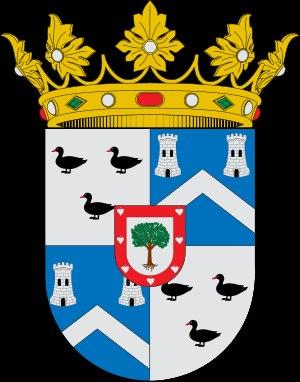
La famille Guignard de Saint-Priest est une famille de magistrats, de militaires et de diplomates français, originaire de Saint-Priest, éteinte dans les mâles au début du XXᵉ siècle et relevée par la famille Le Marchand.